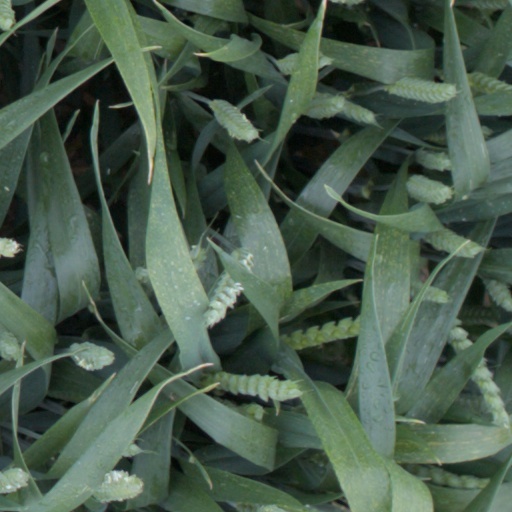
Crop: wheat